Poppletown Farmhouse

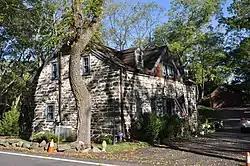

Poppletown Farmhouse is a historic home located at Esopus in Ulster County, New York. It is a compact, two story rectangular stone house with a side facing gable roof built about 1800.